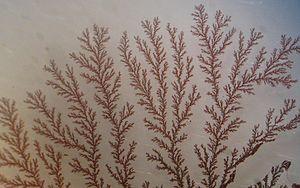
Le cuivre natif est un minéral métallique, un corps simple de formule chimique Cu de la catégorie élément natif et une espèce cristalline naturelle correspondant à l'élément cuivre, de symbole Cu.